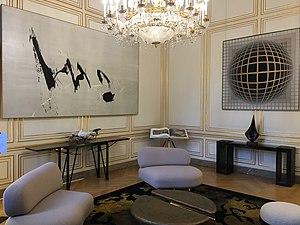
Salon de la Cartographie, Palais de l'Élysée
Le palais de l'Élysée, dit l'Élysée, est un ancien hôtel particulier parisien, situé au nᵒ 55 de la rue du Faubourg-Saint-Honoré, dans le 8ᵉ arrondissement de Paris. Il est le siège de la présidence de la République française et la résidence officielle du président de la République depuis la IIᵉ République.